The Case-Book of Sherlock Holmes

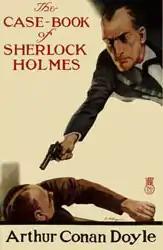
Dust-jacket illustration of the first edition of "The Case-Book of Sherlock Holmes"

The Case-Book of Sherlock Holmes is the final set of twelve (out of a total of fifty-six) Sherlock Holmes short stories by British writer Arthur Conan Doyle first published in the "Strand Magazine" between October 1921 and April 1927.